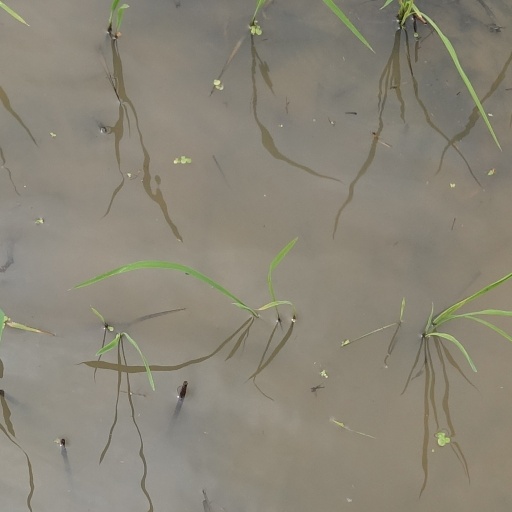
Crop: rice